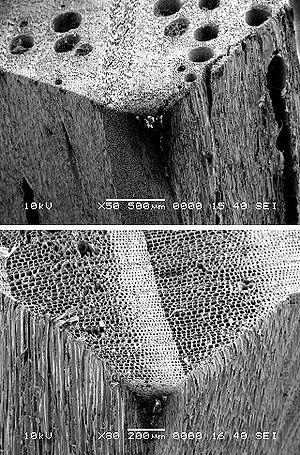
Le bois dur désigne généralement le bois des feuillus ou des arbres angiospermes. Le bois dur se différencie du bois tendre, qui provient souvent de résineux ou d'arbres conifères. En général, le bois des feuillus possède une densité plus élevée que le bois des conifères, mais il existe en réalité des variations considérables en ce qui concerne la dureté du bois dans les deux groupes, avec une quantité importante de recouvrement ; certains bois d'angiospermes sont plus tendres que la plupart des bois de résineux, alors que l'if est un exemple de bois de résineux qui est particulièrement dur. Les bois durs poussent dans les régions sub-tropicales comme en Afrique et aussi en Europe et d'autres régions telles que l'Asie. Ce qui différencie principalement le bois des feuillus du bois des résineux est la présence de pores, ou de vaisseaux.